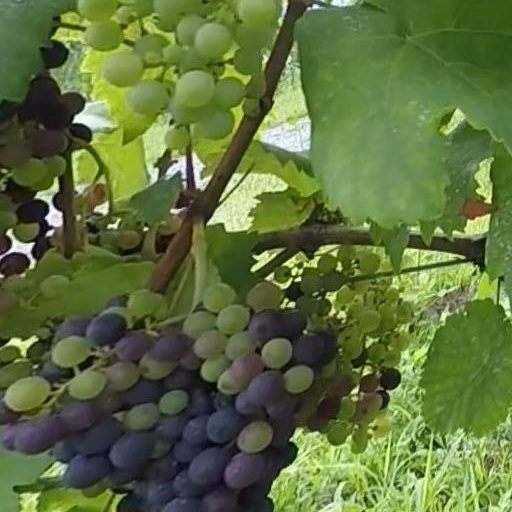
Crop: grape